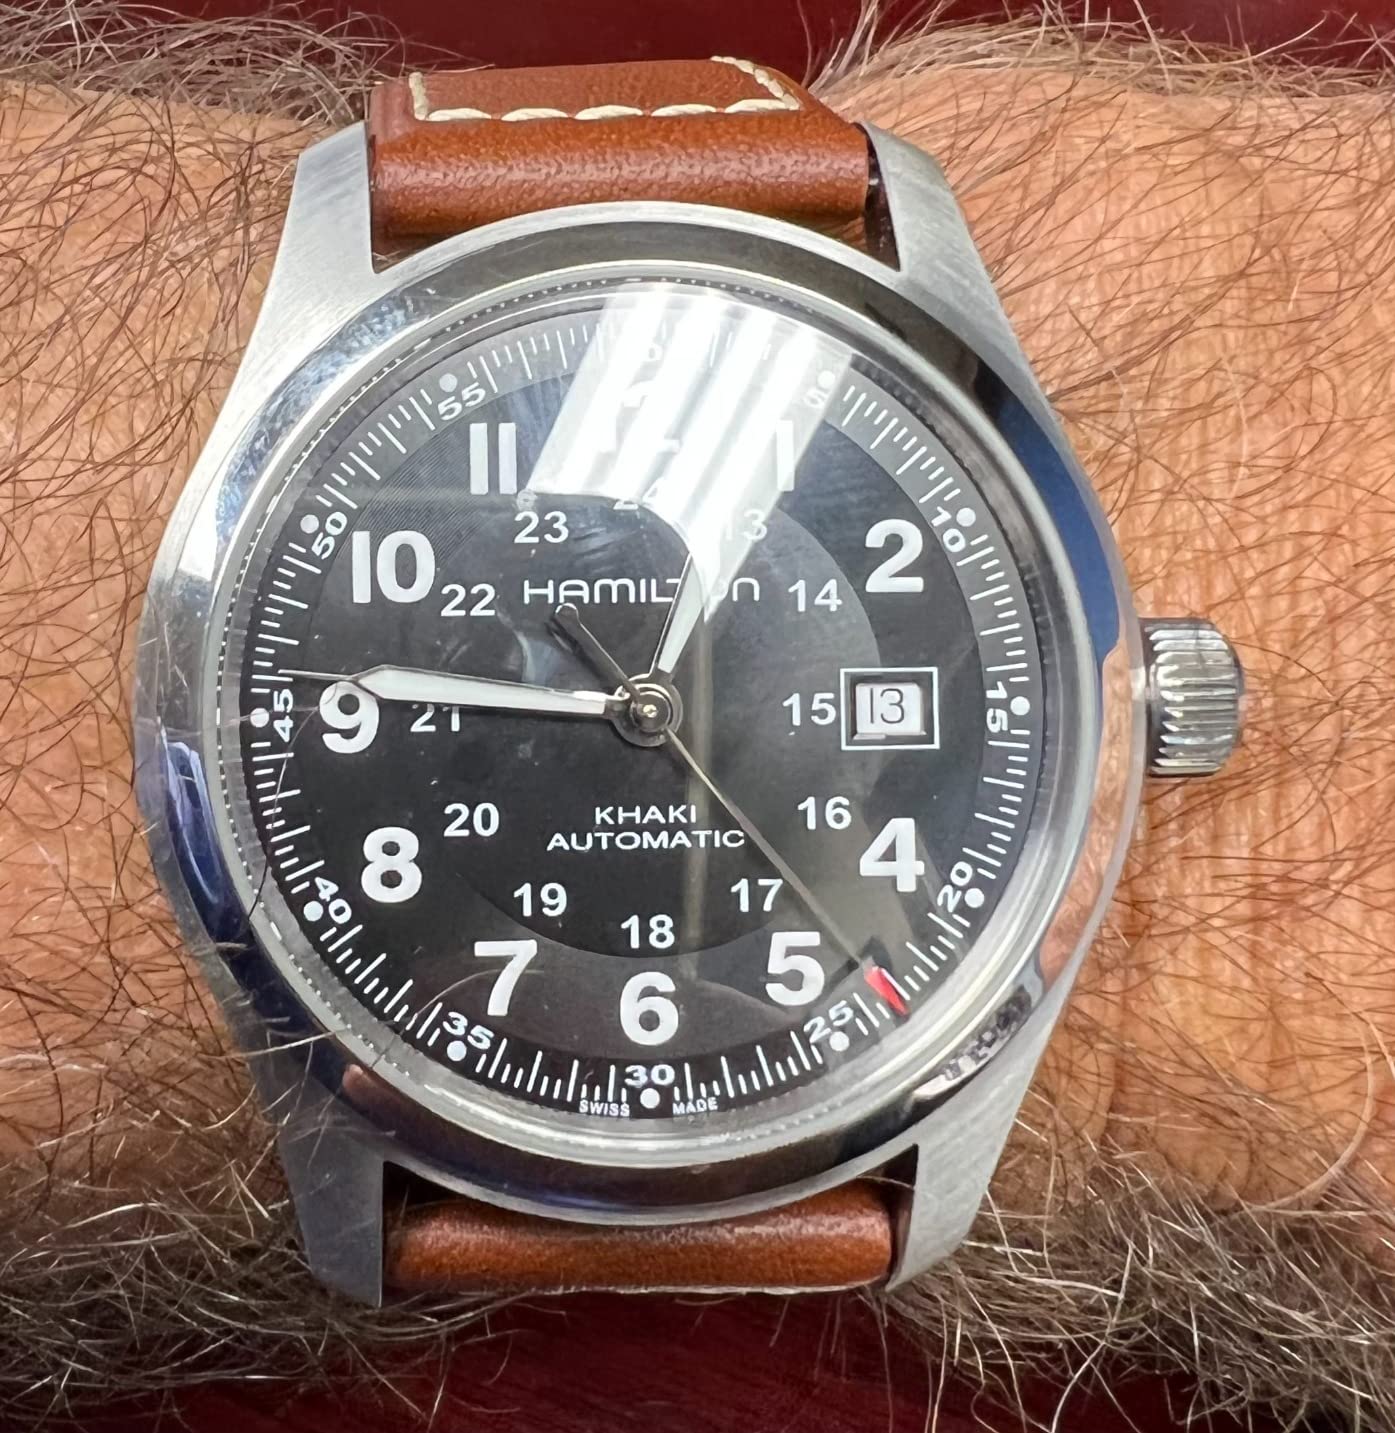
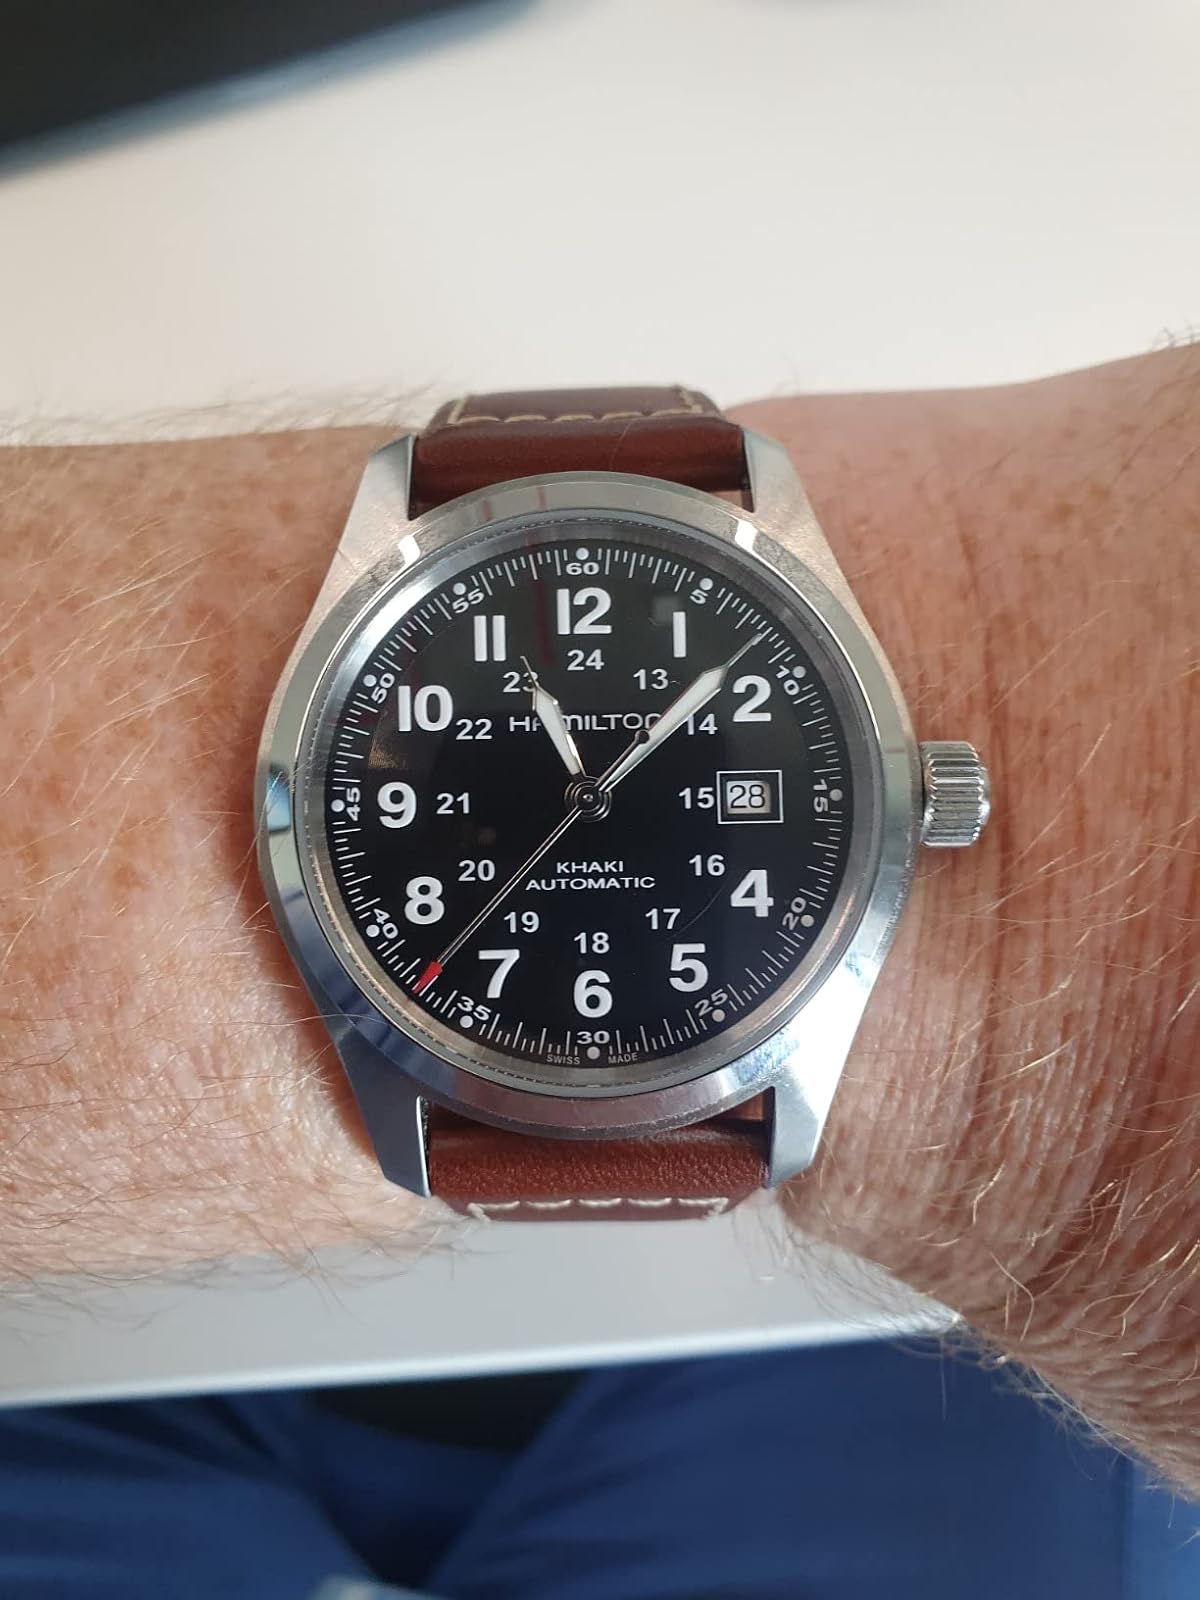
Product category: accessories_watch
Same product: yes